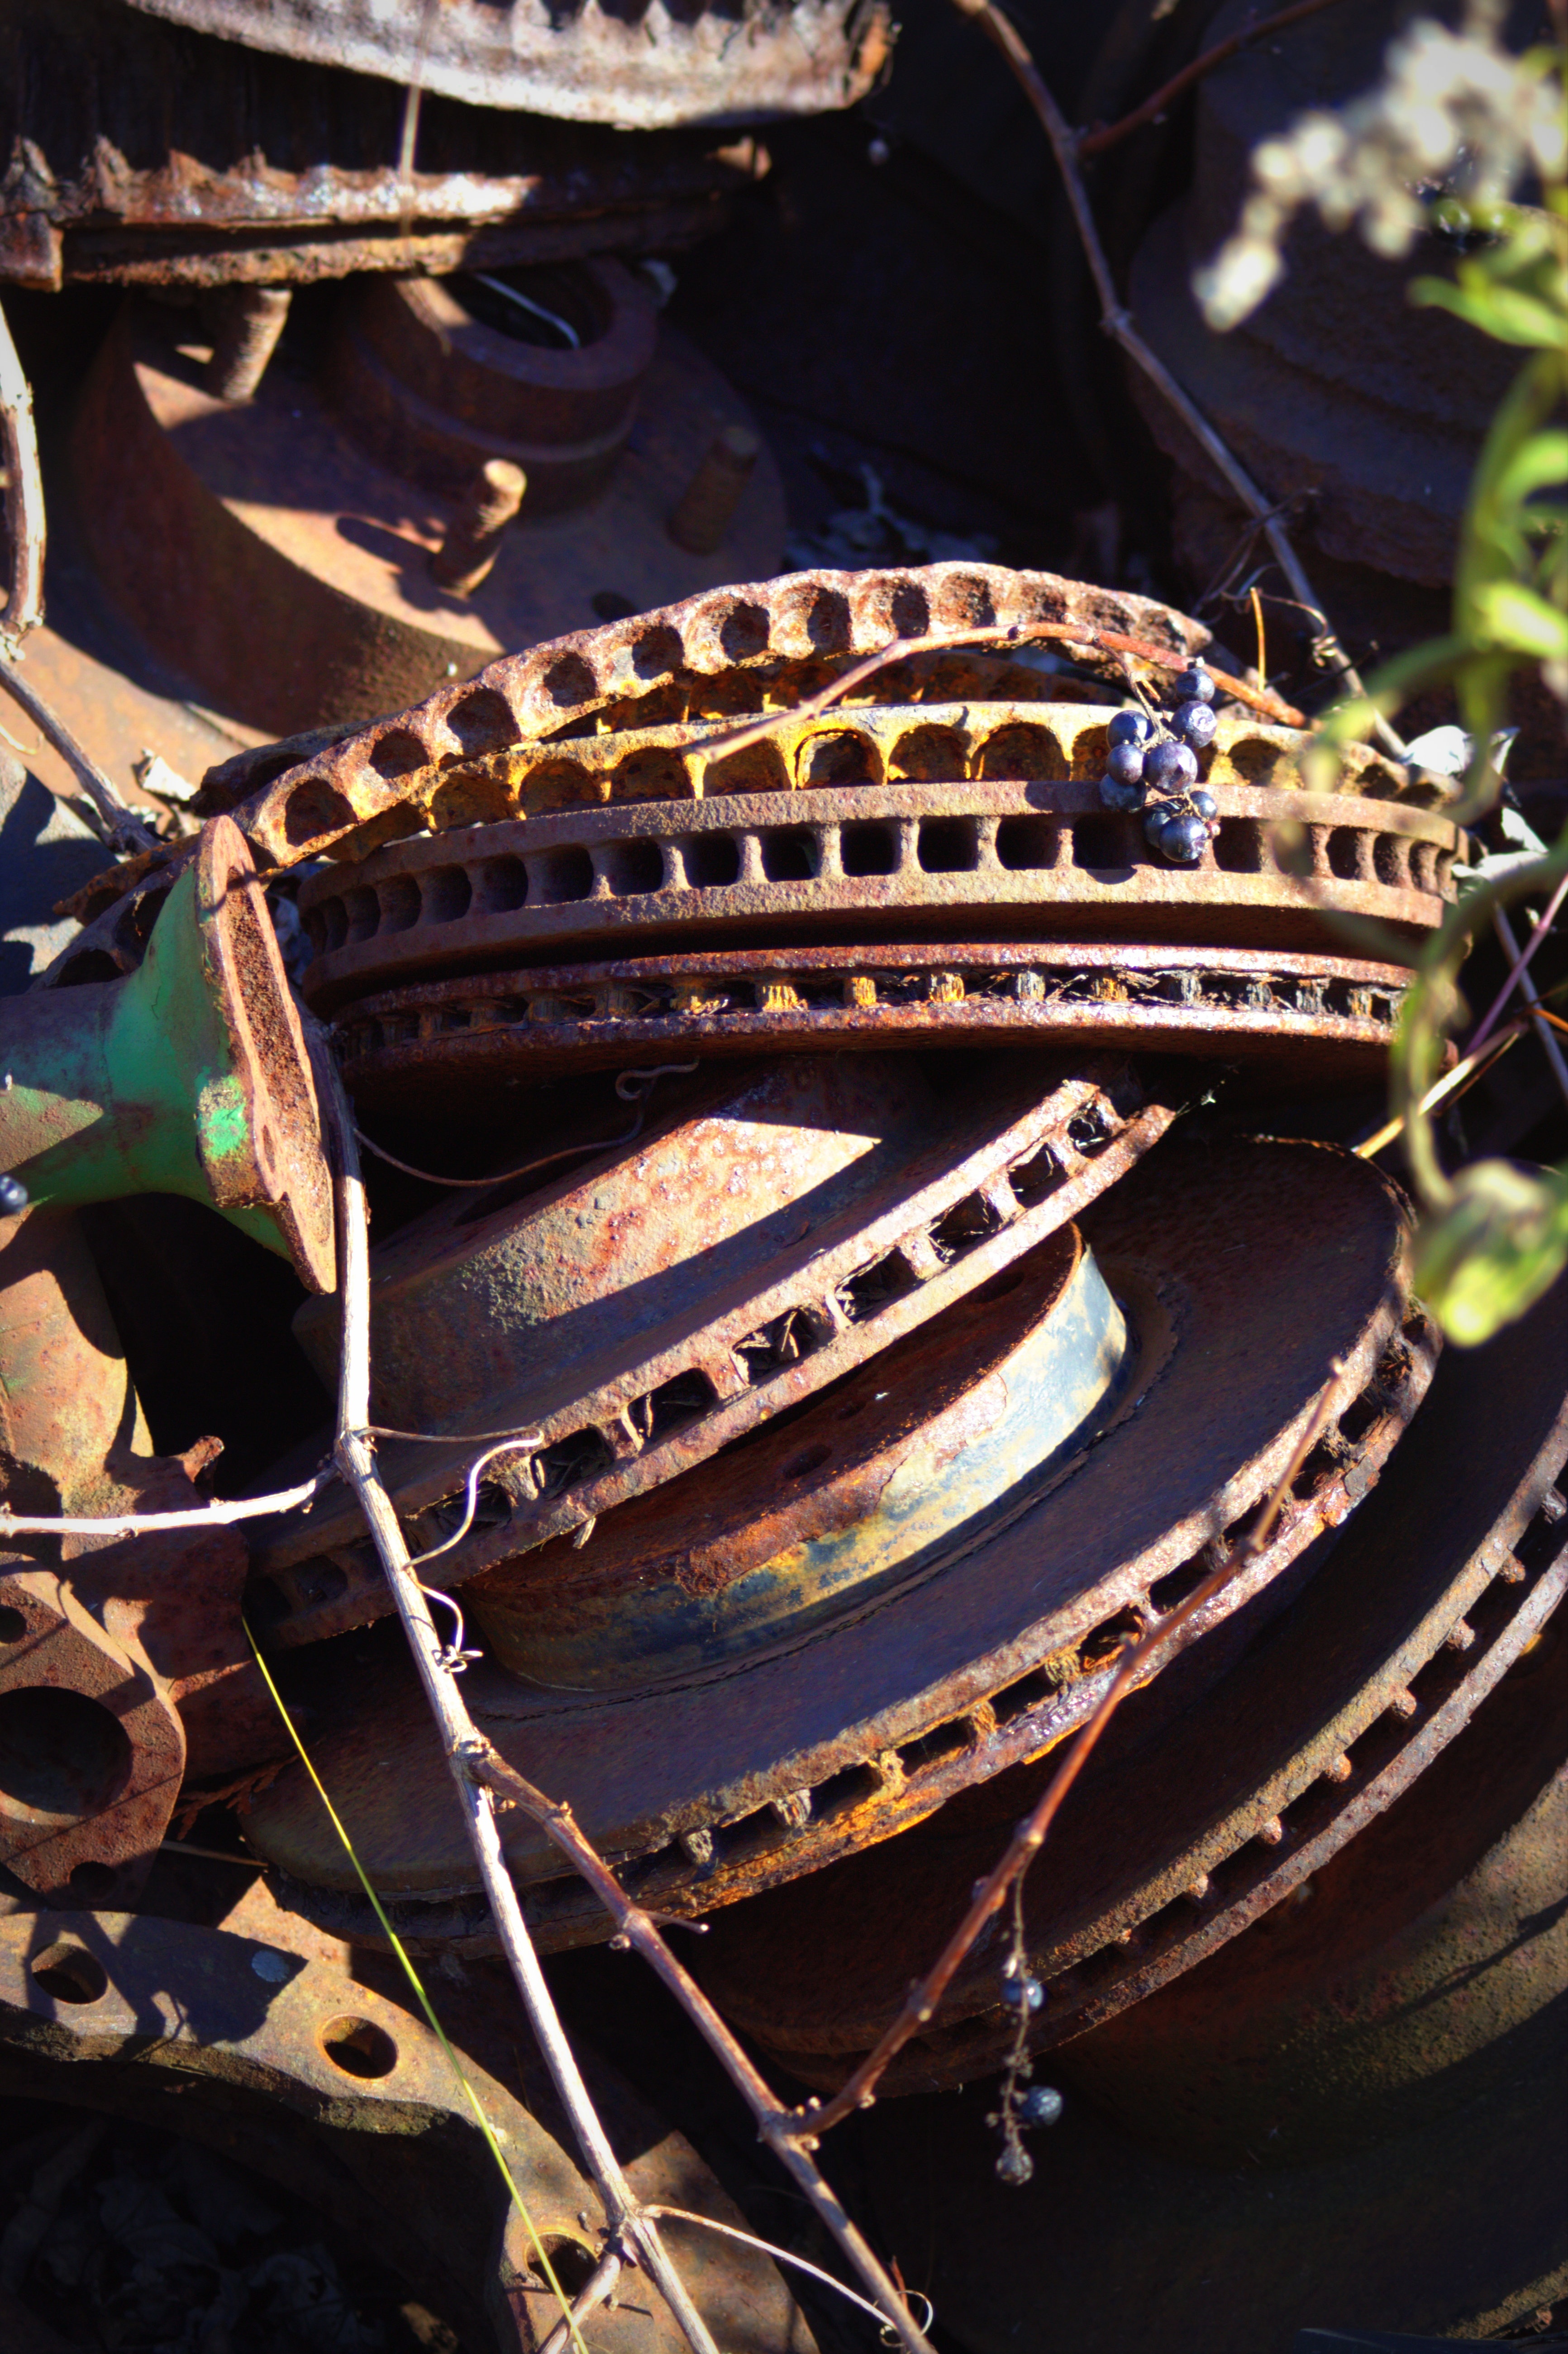
vintage, leaf, chain, flower, old, rust, red, broken, metal, close up, wreck, macro photography, salvage yard, car parts, fashion accessory